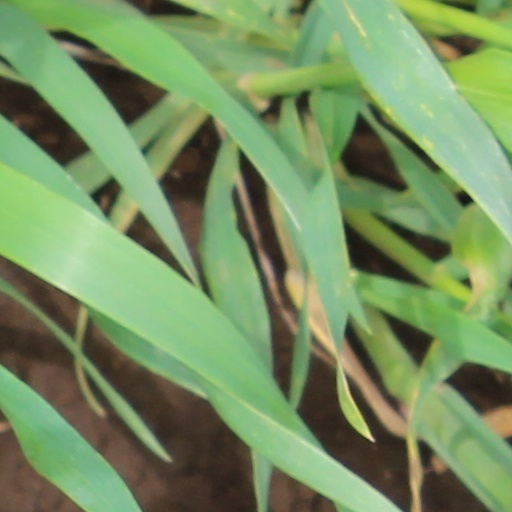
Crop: wheat